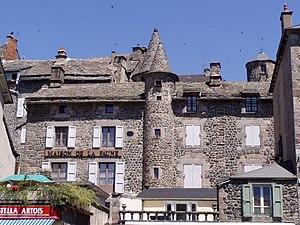
Maison de la Faune à Murat (cantal)
Murat (commune déléguée) est une ancienne commune française située dans le département du Cantal en région Auvergne-Rhône-Alpes.